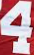
Number: 4